Harry S Truman Building

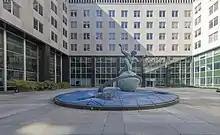
South courtyard featuring "The Expanding Universe" by Marshall Fredericks

The south courtyard of the building features a sculpture by Marshall Fredericks titled "The Expanding Universe", which includes a circular fountain and an architectural bronze statue. A treaty room and the ceremonial office of the secretary of state is on the seventh floor. Diplomatic reception rooms were installed on the eighth floor during the 1980s as reproductions of early American architecture. They are furnished with eighteenth-century antique furnishings and eighteenth- and nineteenth-century artwork.